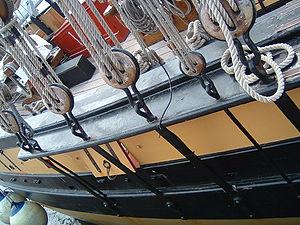
Cap de mouton(vieux gréement) (étarquage de haubans).
Sur un voilier la cadène est une pièce généralement métallique solidaire du pont du navire ou de la coque, sur laquelle sont frappés les câbles tenant le mât : hauban, bas-hauban, galhauban, étai, bas-étai, pataras. La traction exercée sur les cadènes nécessite, lorsque la cadène est posée sur le pont surtout dans le cas des cadènes de hauban, que la cadène soit également solidarisée avec la coque : le renvoi de cadène est une pièce métallique située sous le pont qui reprend l'effort exercé par la cadène et le transmet aux varangues de la coque.
Les caps de mouton sont des palans constitués de l'association de deux pièces de bois dur, circulaires avec une gorge et percées généralement de trois trous.